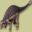
Label: dinosaur